Pink-headed duck

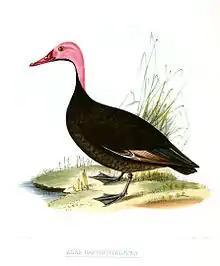
An 1847 illustration

In 1988, Rory Nugent, an American birder, and Shankar Barua of Delhi, reported spotting the elusive bird on the banks of the Brahmaputra. The pair started their quest for the bird at Saikhoa ghat on the north-eastern end of the river on the Indian side of the border. After 29 days of sailing, Nugent said that he saw the pink-headed duck amidst a flock of other waterbirds. However, Nugent and Barua's claimed sighting has not been widely accepted. Reports of pink-headed ducks after the 1960s have been received from the largely unexplored Mali Hka and Chindwin Myit drainages in Northern Myanmar. While the area is not very well surveyed by scientists, searches have been inconclusive and confusion with the red-crested pochard and the Indian spot-billed duck has been a common source of supposed pink-headed duck sightings. A report on a survey in the Hu Kaung valley in November 2003 concluded that there is sufficient reason to believe that pink-headed ducks may still exist in Northern Myanmar's Kachin State, but a thorough survey of the Nat Kaung river between Kamaing and Shadusup in October 2005 failed to find this species; a number of interesting ducks were observed, but they turned out to be Indian spot-billed ducks or white-winged ducks. Suggestions have been made that it may be nocturnal.